Affitin

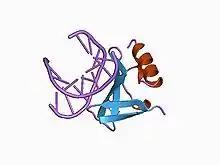
Wild-type Sac7d (blue and orange) kinking DNA (lilac), from

Affitins (commercial name Nanofitins) are artificial proteins with the ability to selectively bind antigens. They are structurally derived from the DNA binding protein Sac7d, found in "Sulfolobus acidocaldarius", a microorganism belonging to the archaeal domain. By randomizing the amino acids on the binding surface of Sac7d and subjecting the resulting protein library to rounds of ribosome display, the affinity can be directed towards various targets, such as peptides, proteins, viruses, and bacteria.